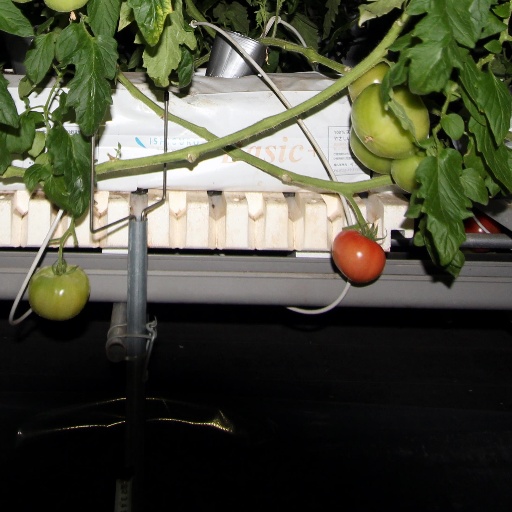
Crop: tomato